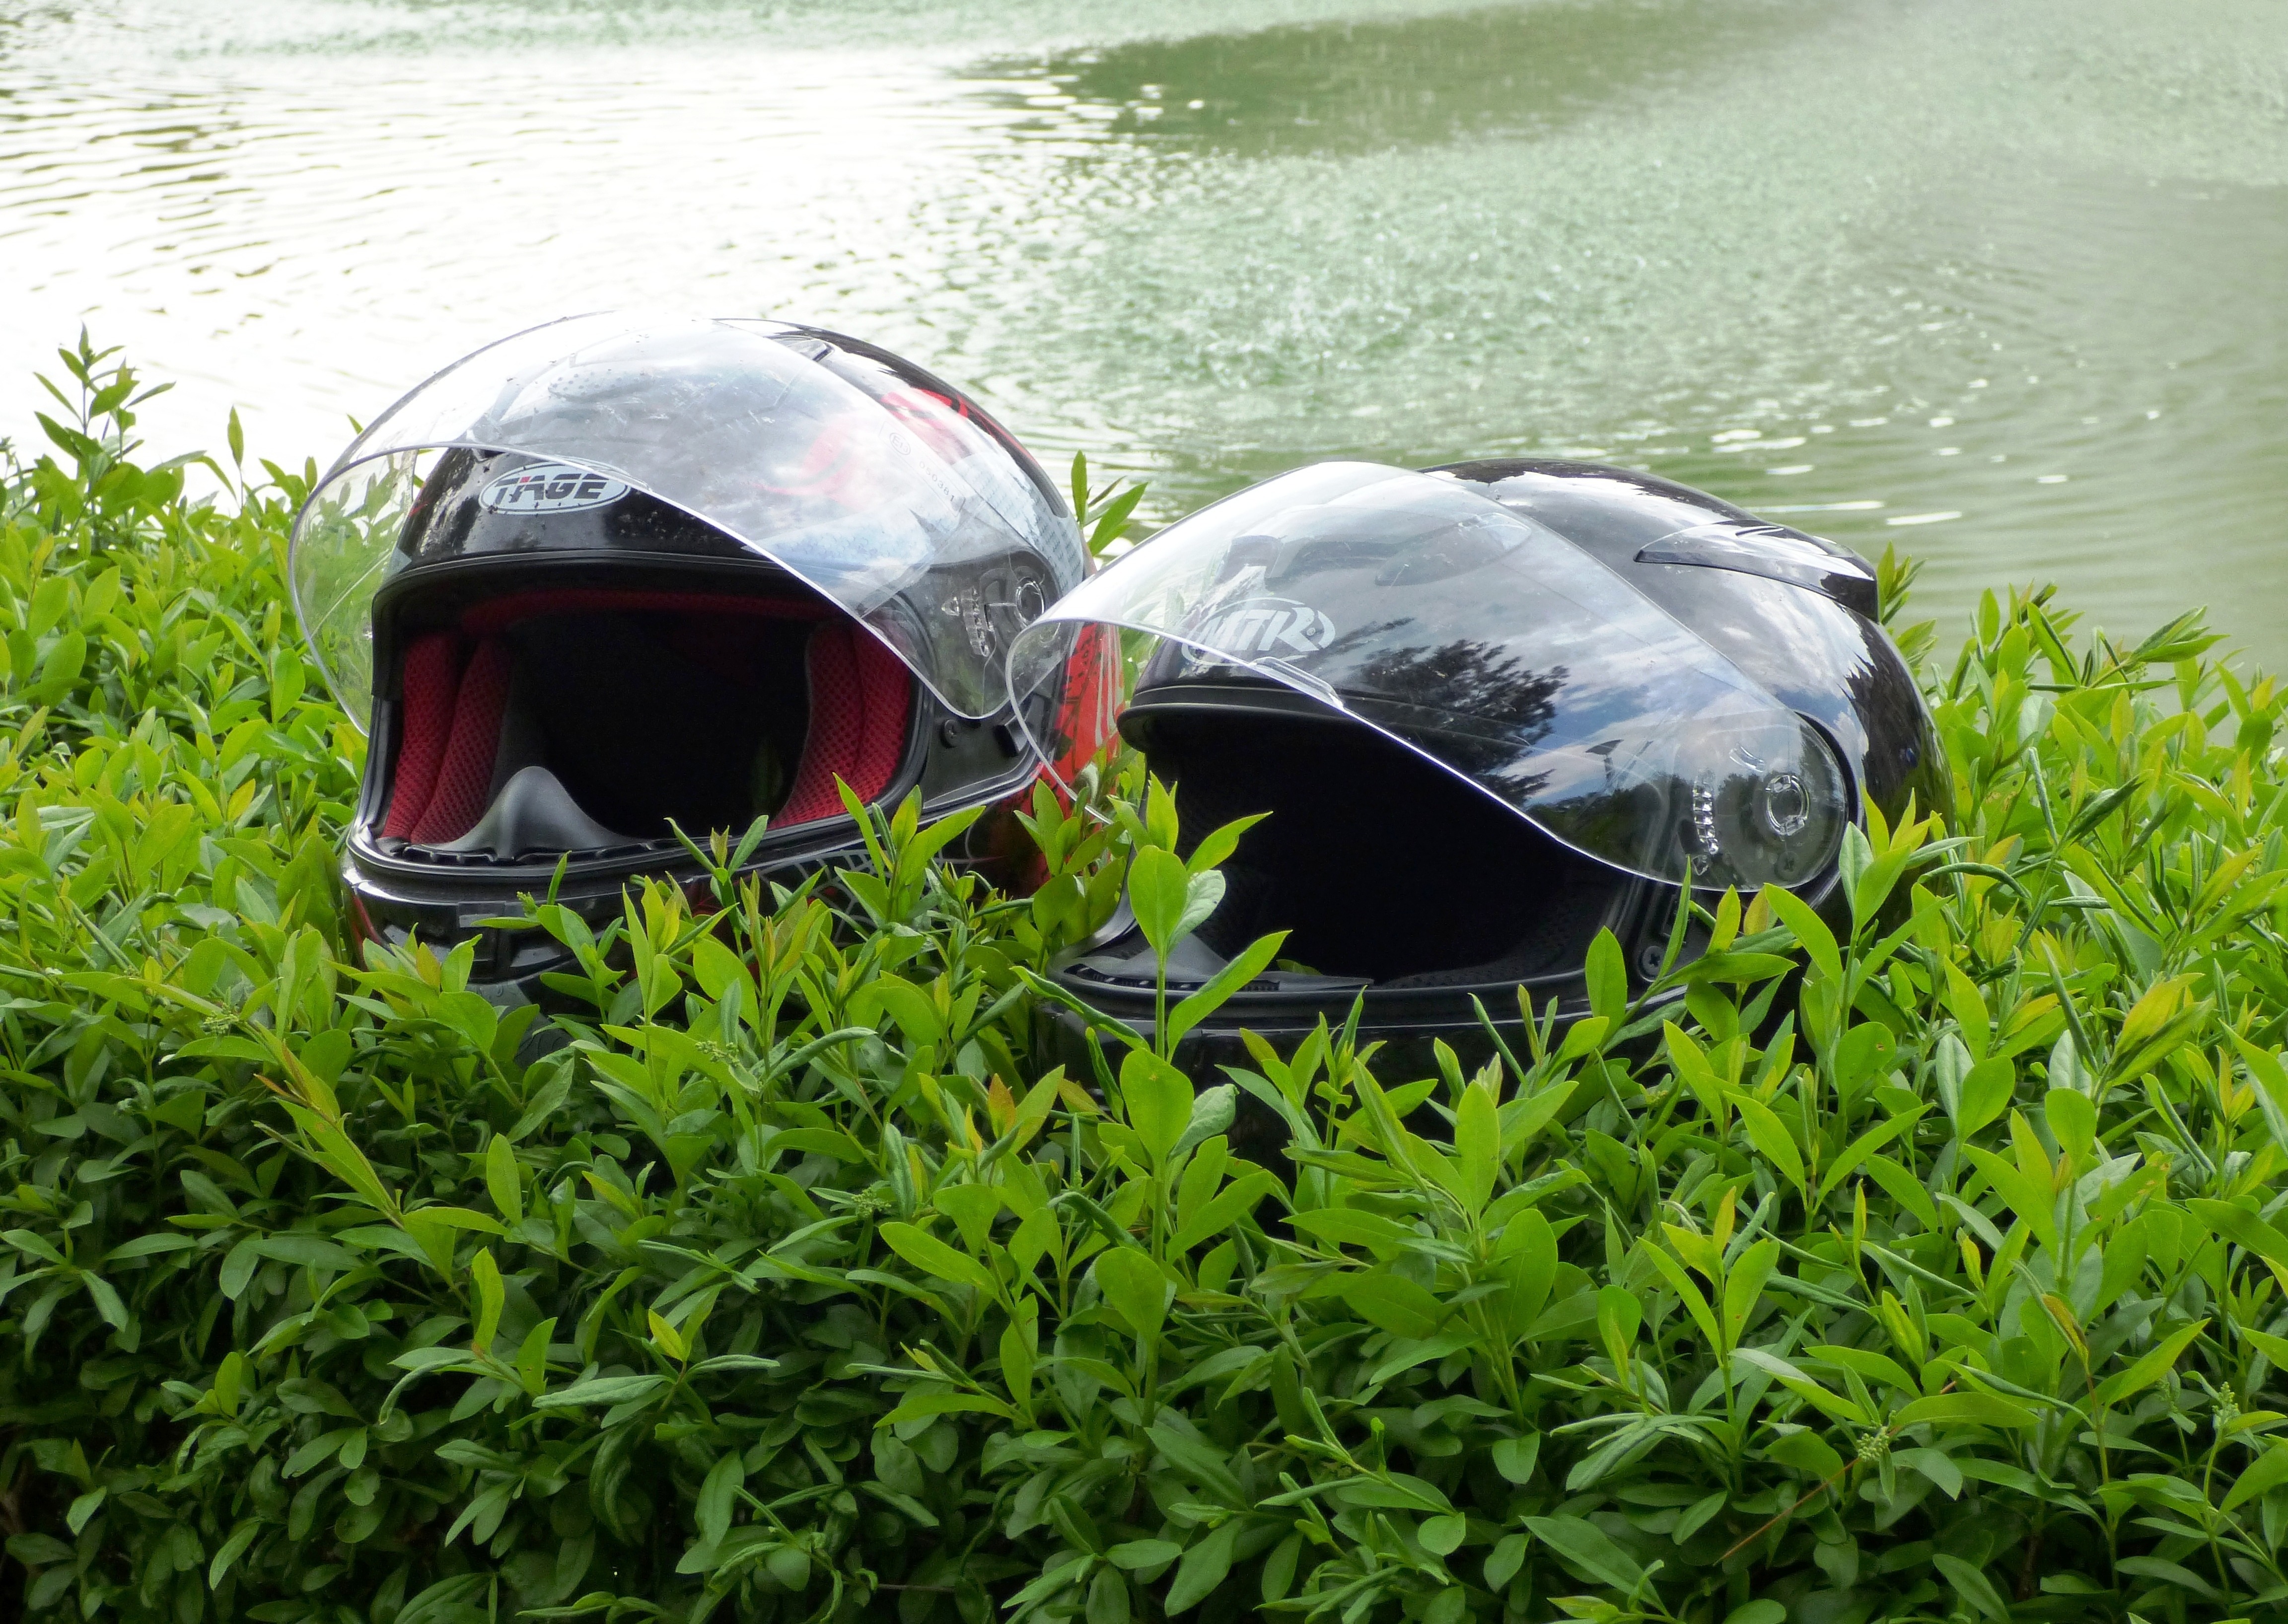
water, nature, grass, people, green, reflection, motorcycle, clothing, sports equipment, helmet, motor, safety, helmets, para, personal protective equipment